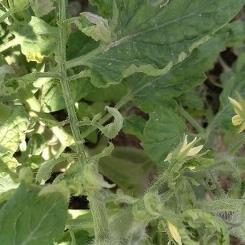
Crop: Tomato
Condition: virosis-d